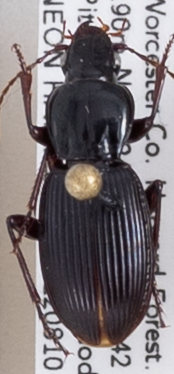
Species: Pterostichus tristis
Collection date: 2022-08-10
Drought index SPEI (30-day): -0.404
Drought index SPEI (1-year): -0.54
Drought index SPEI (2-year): -0.62